United Nations Security Council Resolution 820

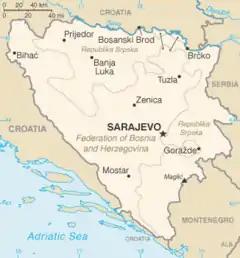
Bosnia and Herzegovina

United Nations Security Council resolution 820, adopted on 17 April 1993, after reaffirming all previous resolutions on the topic for a lasting peace settlement in Bosnia and Herzegovina and the region, the council discussed the peace plan for Bosnia and Herzegovina and comprehensive steps to ensure its implementation.